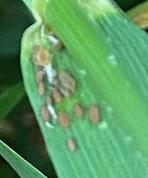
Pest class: english_grain_aphid